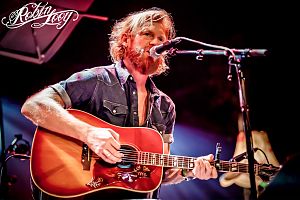
Björn van der Doelen
Wouterus Jacobus Antonius ”Björn” van der Doelen er en hollandsk tidligere fodboldspiller.